Saffron

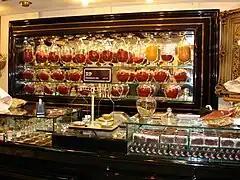
Saffron market in Mashad, Iran

Almost all saffron grows in a belt from Spain in the west to India in the east. Iran is responsible for around 88% of global production. In 2024, Iran was the largest producer of saffron, with Afghanistan as the second largest. Saffron is cultivated in 26 of Afghanistan's 34 provinces, with most production concentrated in Herat.